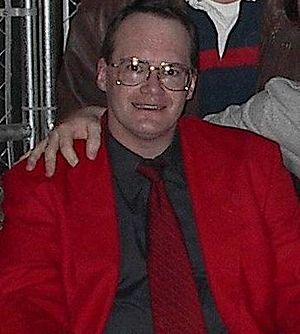
Les Wrestling Observer Newsletter Awards sont des prix honorifiques décernés chaque année depuis 1980 par les lecteurs de la Wrestling Observer Newsletter au meilleur et au pire du catch et des Arts Martiaux Mixtes au titre de l’année écoulée. Les premiers prix ont été attribués en 1980 lors de sondages réalisés par Dave Meltzer, futur rédacteur et éditeur de la Wrestling Observer Newsletter auprès de correspondants, passionnés de catch comme lui. Dès 1983, après la création du Wrestling Observer, les awards deviennent une tradition annuelle et le nombre de catégories grandit et évolue d’année en année.